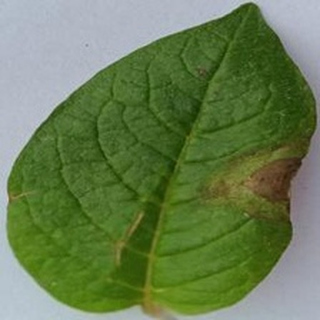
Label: potato_late_blight